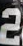
Number: 2